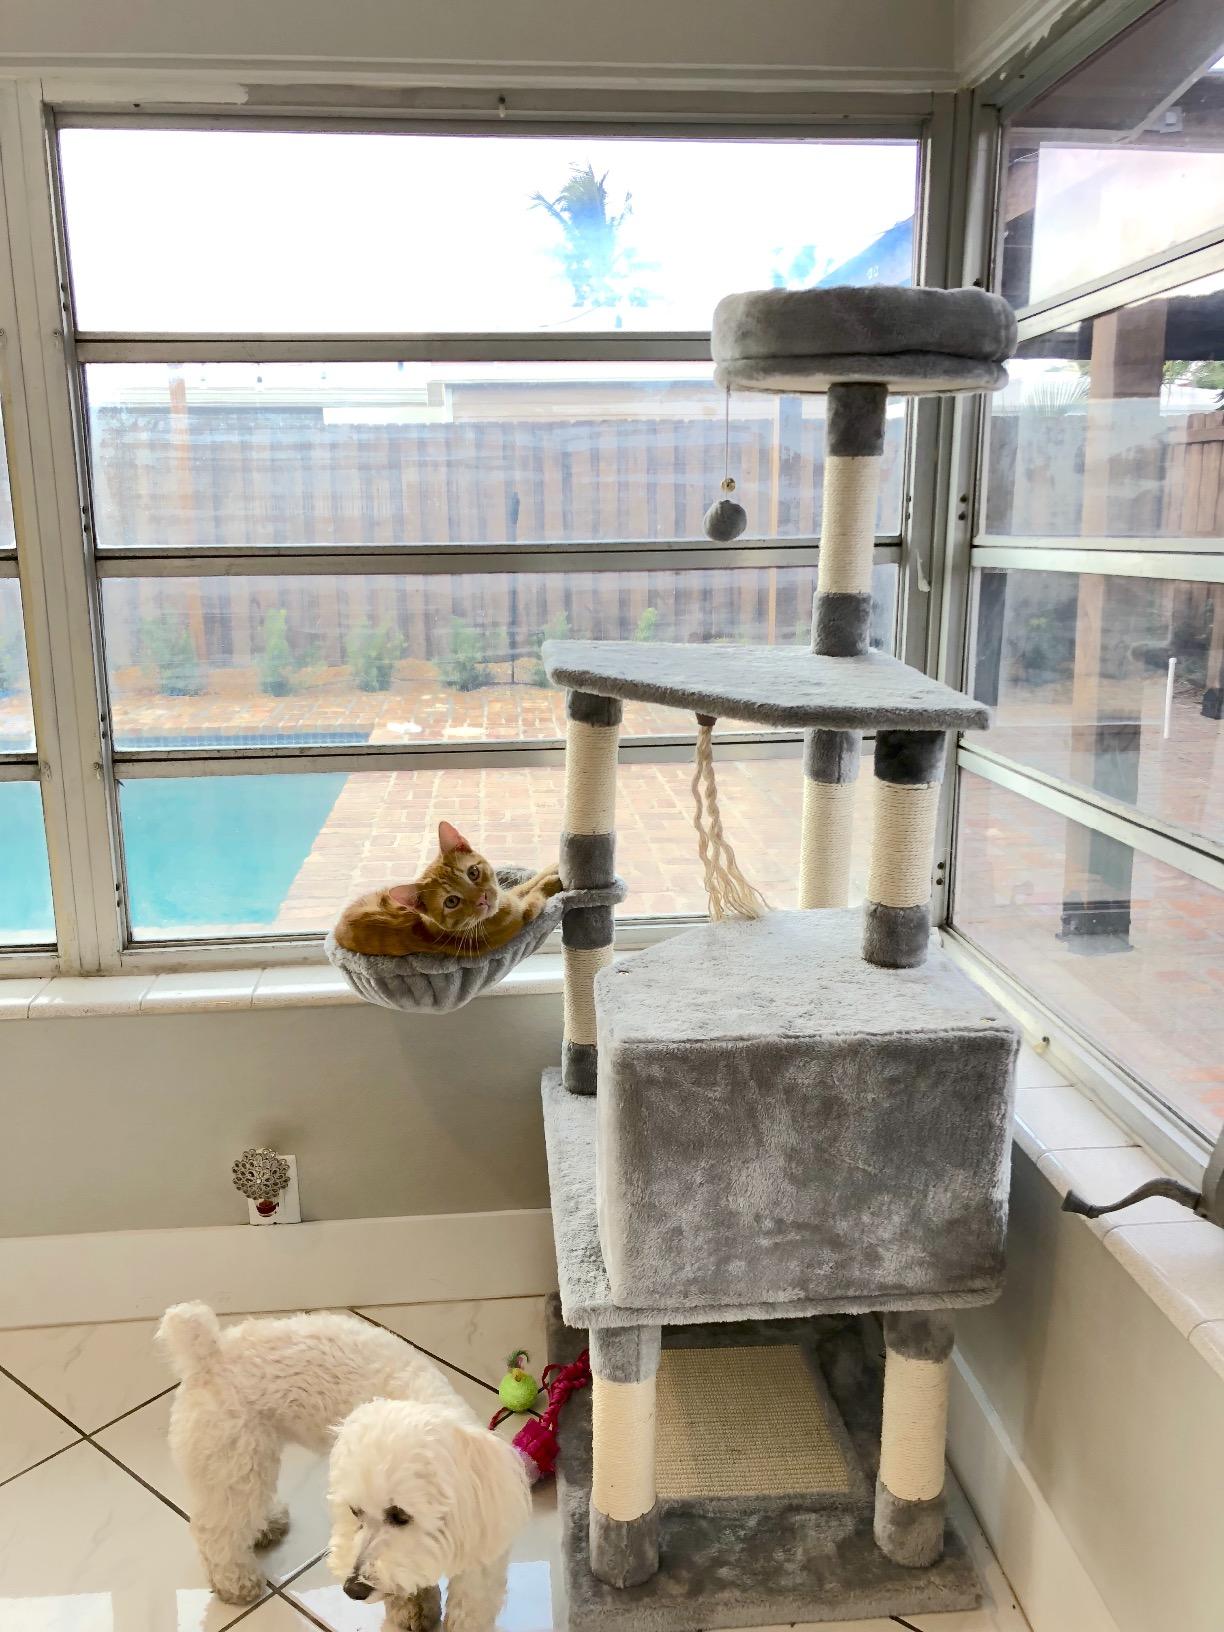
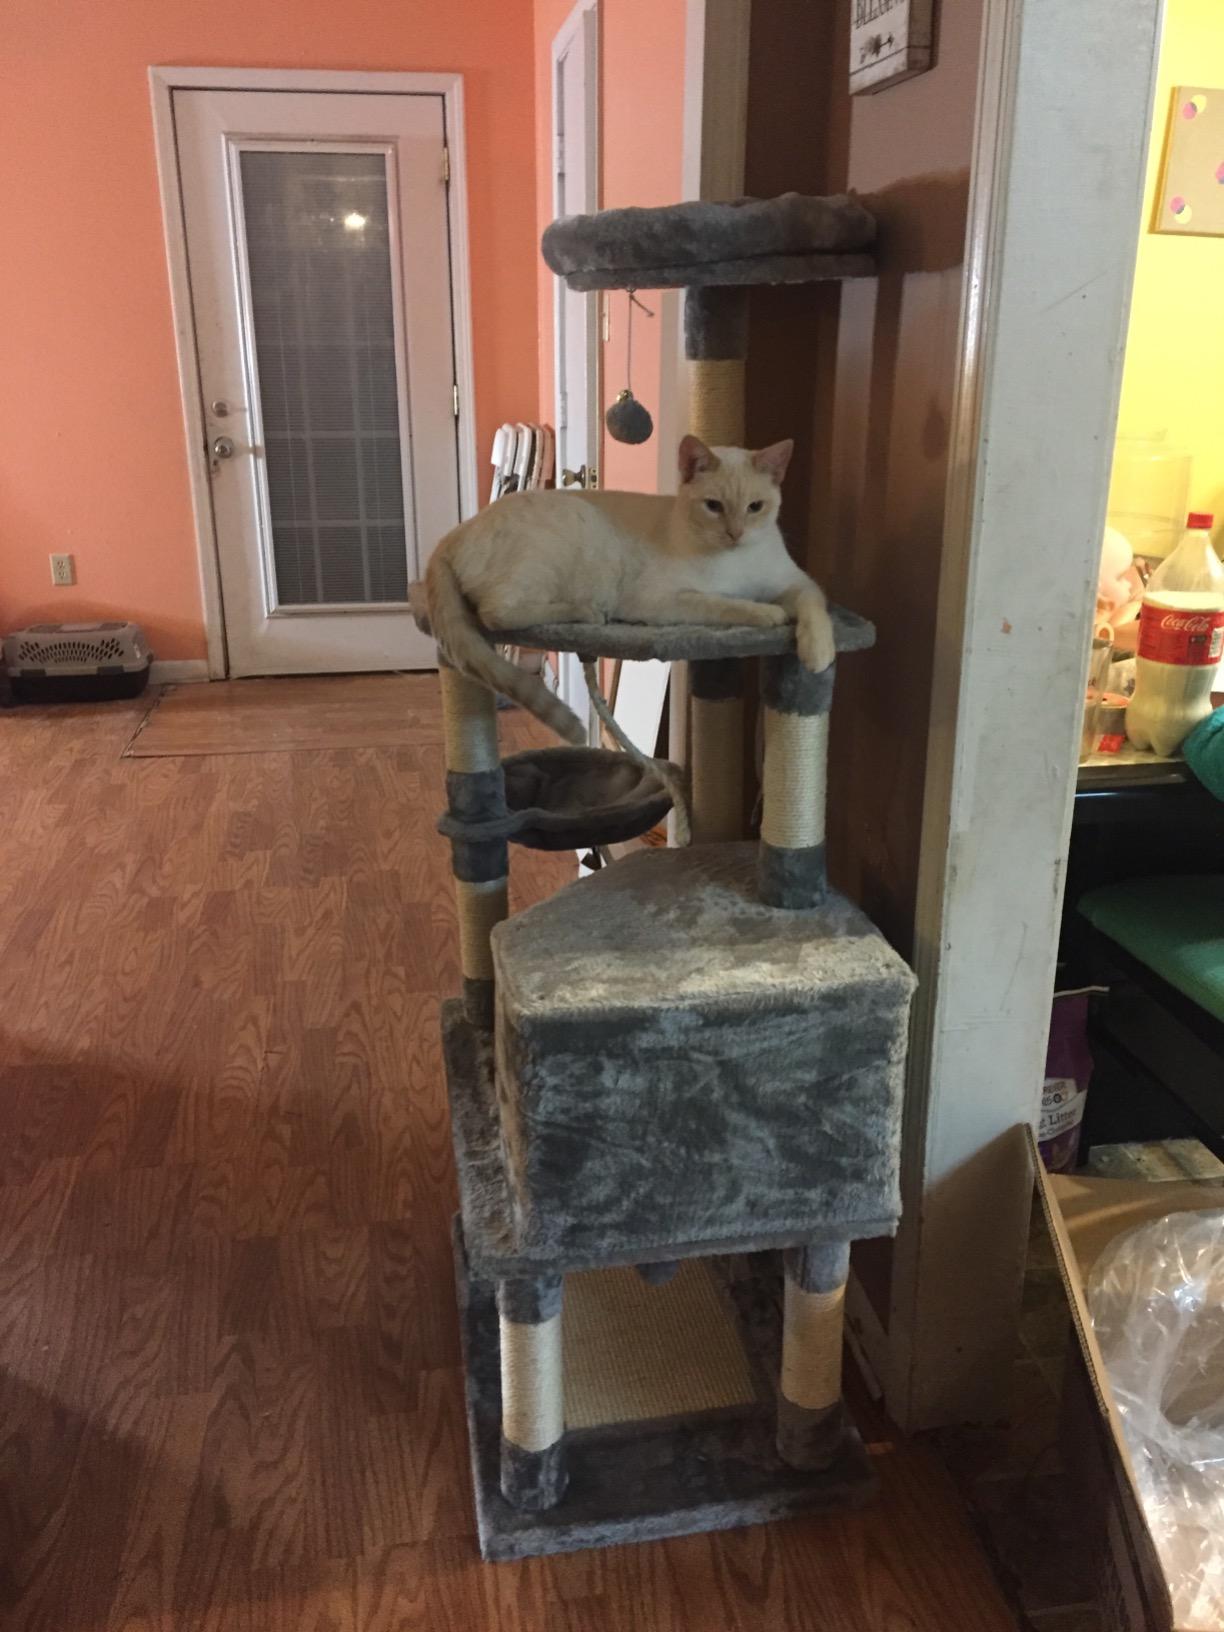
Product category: items_cat tree
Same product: yes